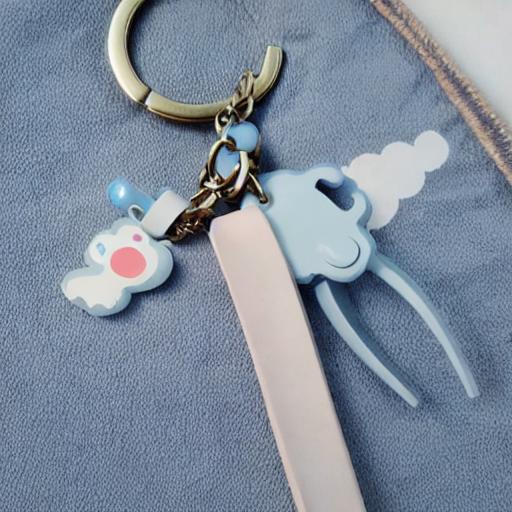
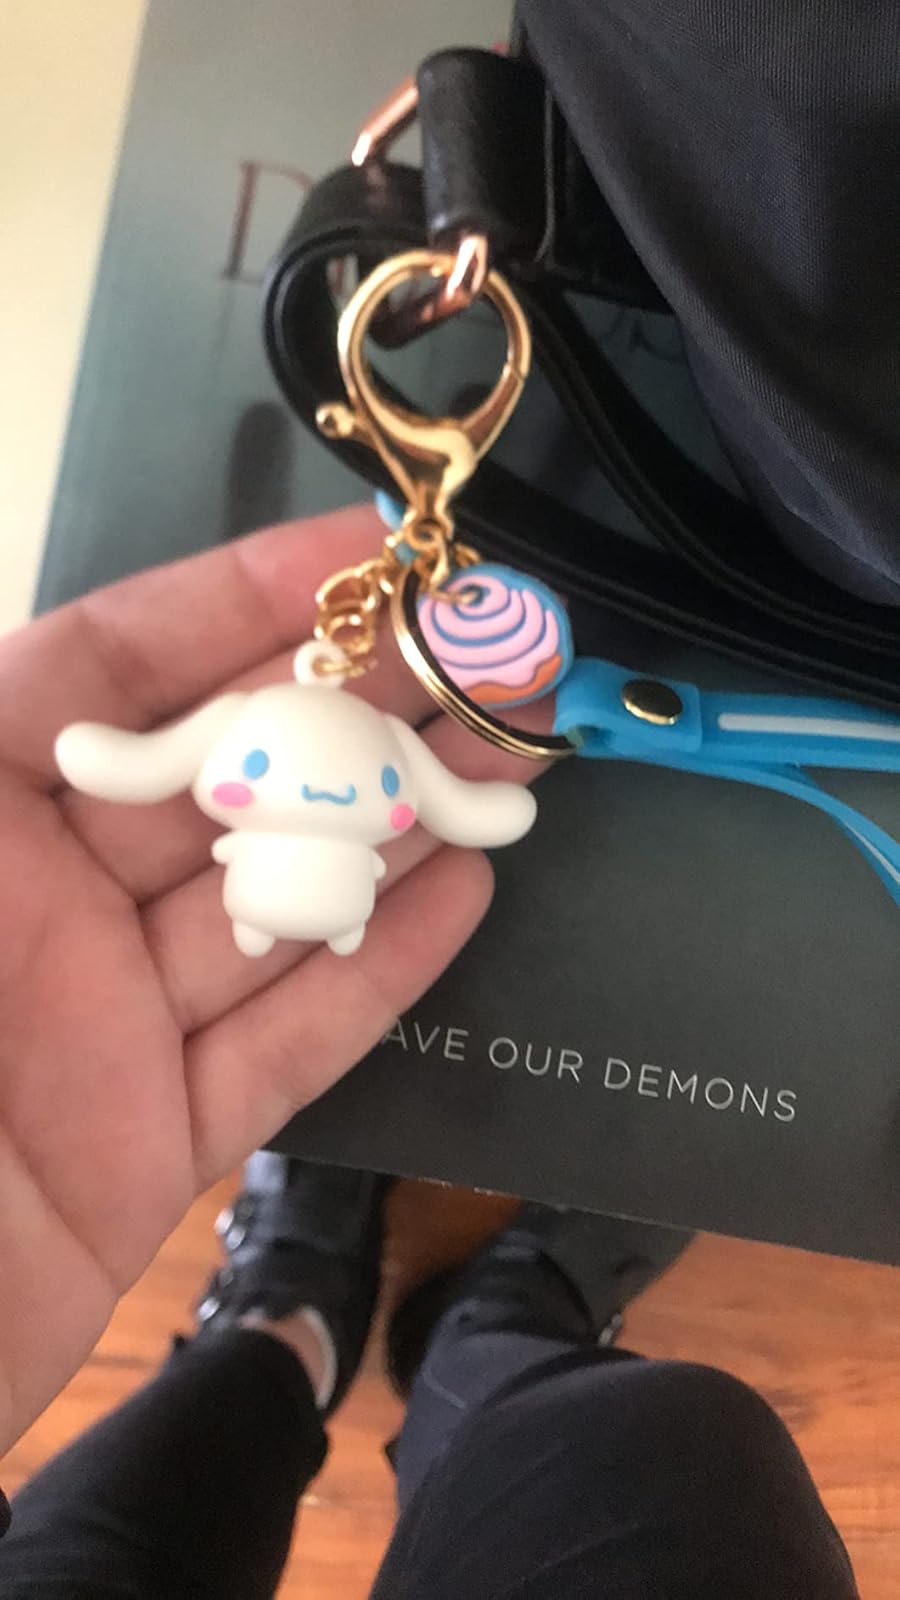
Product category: accessories_keychain
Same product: no